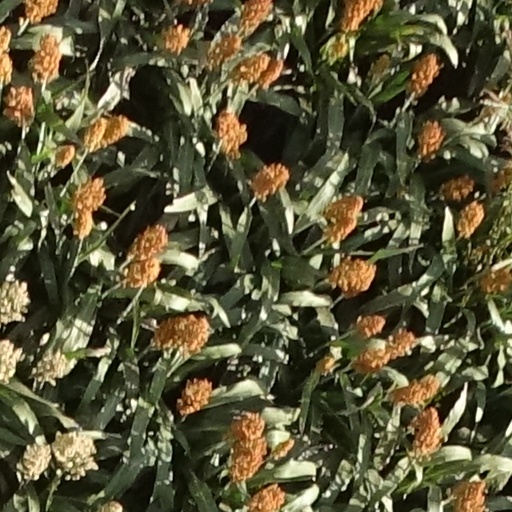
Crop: sorghum